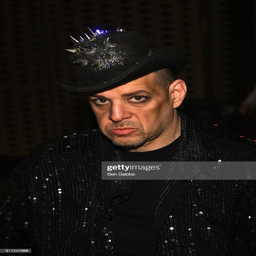
person attends the fashion show during fashion week .